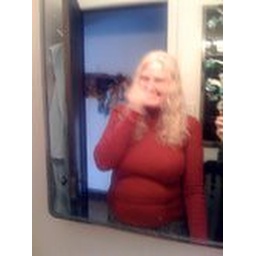
standing in front of sheba's bathroom mirror 12-24-08